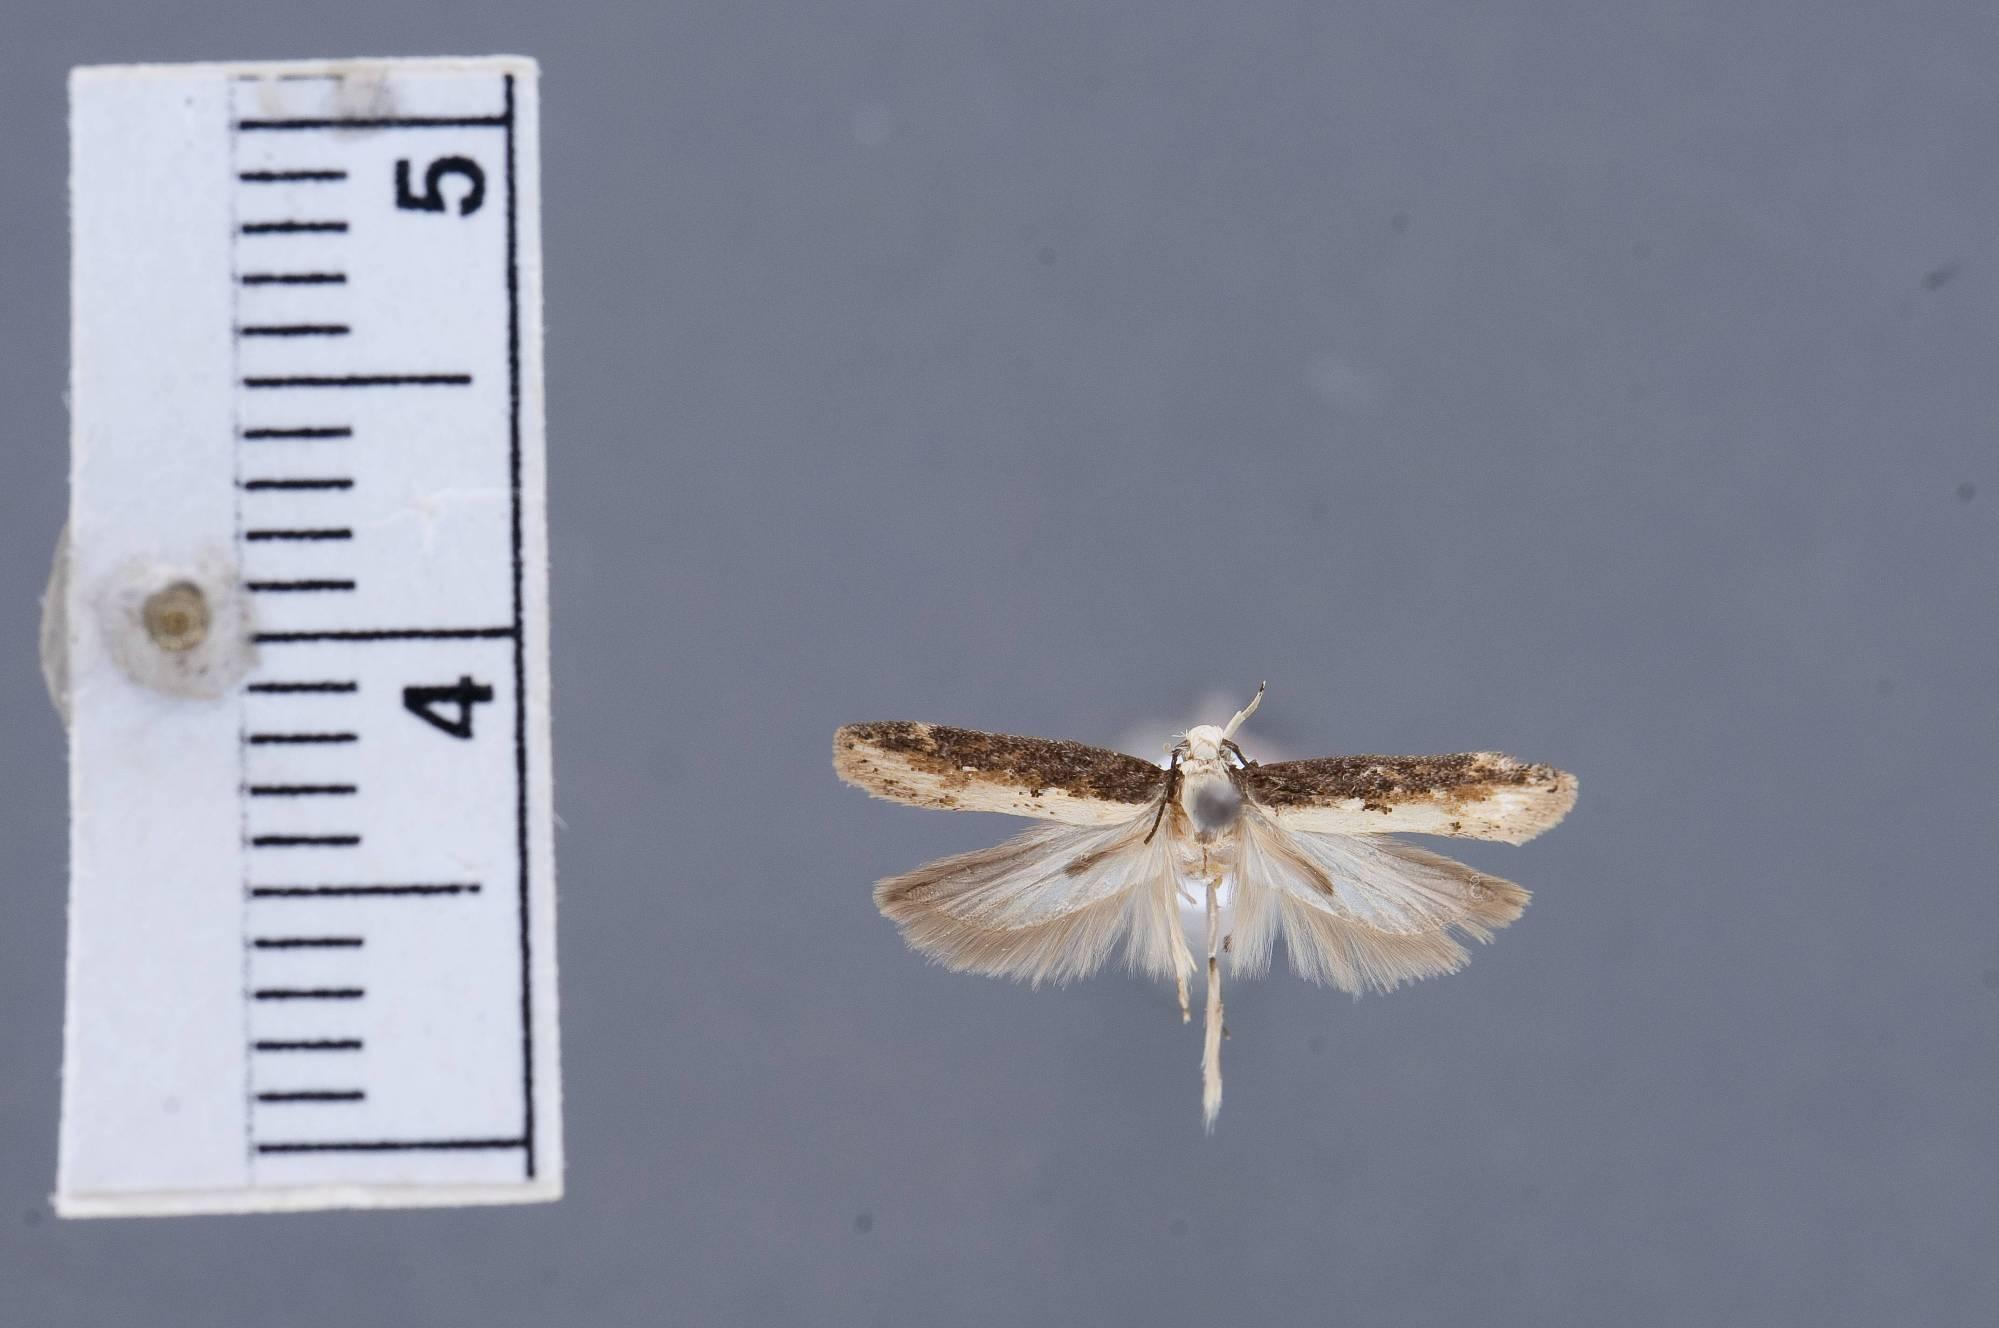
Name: Chionodes canofusella
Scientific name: Chionodes canofusella Clarke, 1947
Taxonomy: Animalia, Arthropoda, Insecta, Lepidoptera, Glossata, Gelechiidae, Gelechiinae
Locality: Encantada, Brooks, Texas, United States
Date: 28 Nov 1940